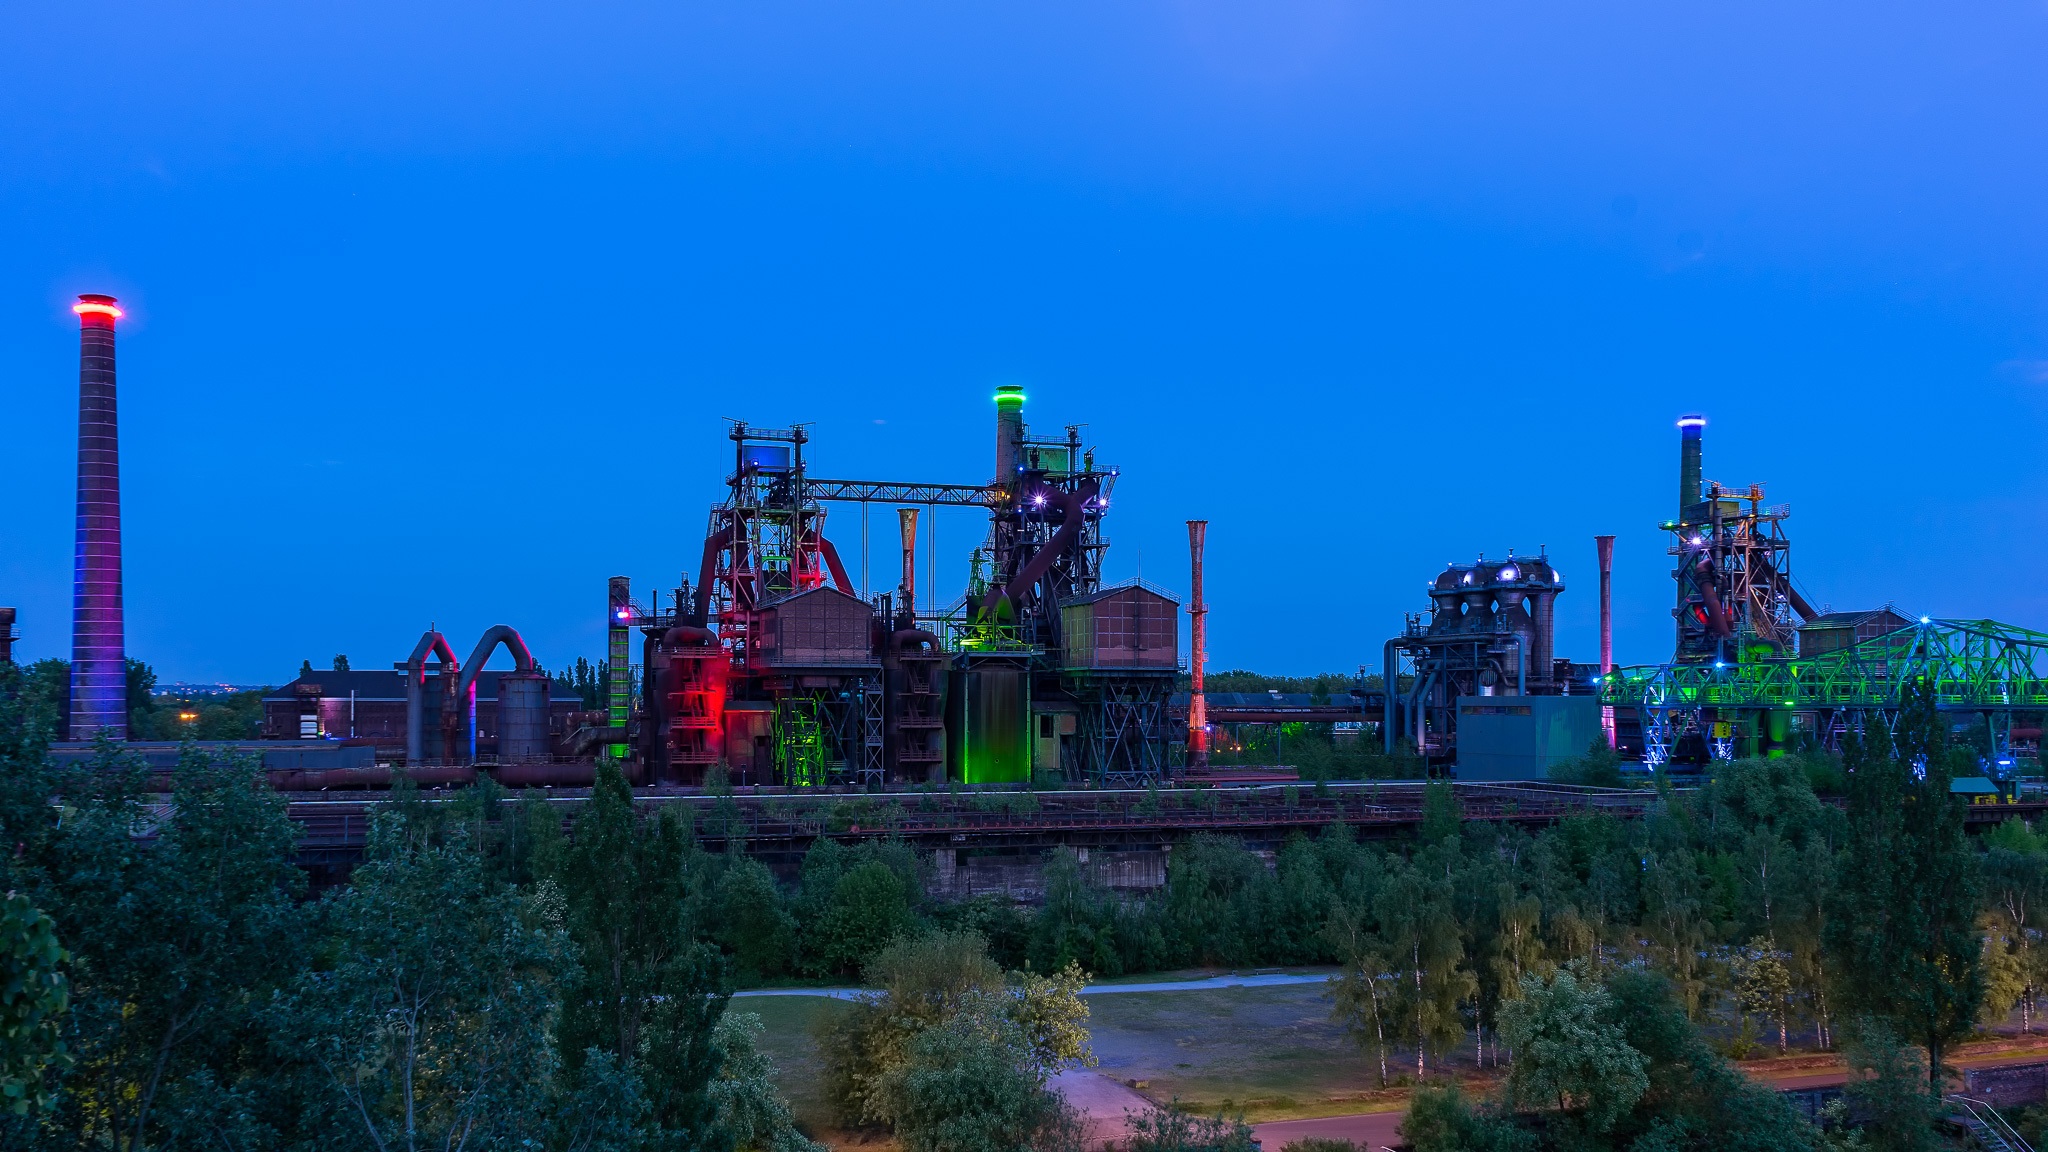
night, cityscape, steel, red, amusement park, tower, park, metal, chimney, factory, industry, ruin, lighting, waterway, lights, pipes, germany, duisburg, leave, columnar, screenshot, night photograph, long shutter, night photography, ruhr area, landscape park, industrial heritage, north rhine westphalia, ruhr, blast furnace, heavy industry, industrial park, north landscape park, lapadu, capital of culture, lapano